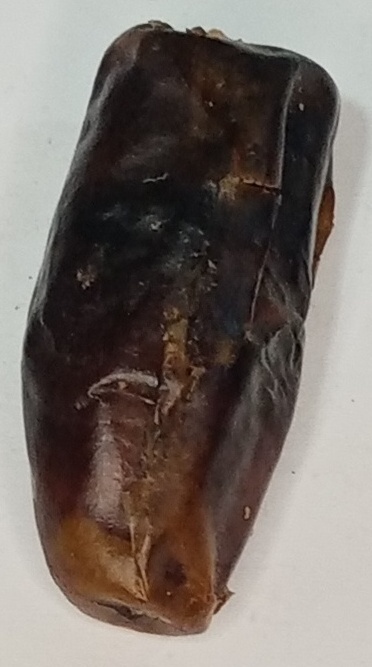
Variety: gajar
Size: large
Grade: grade-2